Kaaliya Mardhanam

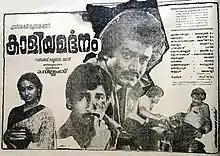
Promotional poster designed by R. K.

Kaaliya Mardhanam is a 1982 Indian Malayalam-language crime thriller film directed and filmed by J. Williams, written by Pappanamkodu Lakshmanan and produced by Thiruppathi Chettiyar. Starring Shankar, Nedumudi Venu, Mohanlal, Sathyakala, Jose Prakash, Sankaradi and Lalu Alex. The film features music composed by K. J. Joy. The film was a huge success at the box office.